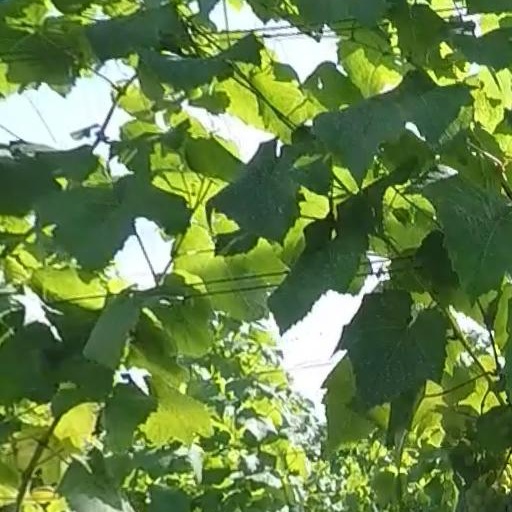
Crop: grape